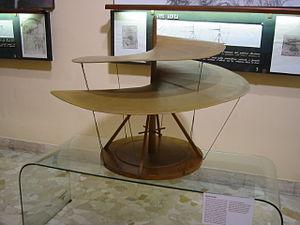
Maquette de la Vis Aérienne de Léonard de Vinci - Galerie Léonard de Vinci - Musée des sciences &amp
Le musée des sciences et des techniques Léonard de Vinci de Milan en Lombardie en Italie, est l'un des plus grands et importants musées technico-scientifiques du monde. Il est baptisé Léonard de Vinci en hommage à ce célèbre génie scientifique italien du XVᵉ siècle.
La Vis aérienne est une des machines imaginées par Léonard de Vinci. Il en a dessiné le plan dans un de ses carnets entre 1487 et 1490. Il s'agit d'un aéronef à hélice à vol vertical interprété par certains comme un précurseur de l’hélicoptère moderne.